Annie Renouf-Whelpley

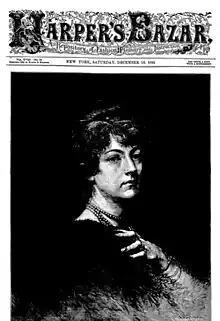
Annie Renouf-Whelpley in 1885.

Annie Vincent Whelpley was born in New York City in 1849, the daughter and only child of Dr. James Davenport Whelpley (1817–1872) and his wife Anna Marie Wells (1828–1860). James Whelpley was a graduate of Yale College (1837), a physician, philosopher, metallurgist, Central American adventurer, and for a time editor and part-owner of the "American Whig Review". His wife, Anna Wells, was the daughter of the Boston poets Thomas Wells (1790–1861) and Anna Maria Foster Wells (1795–1868), and a great-granddaughter of Massachusetts governor Samuel Adams.